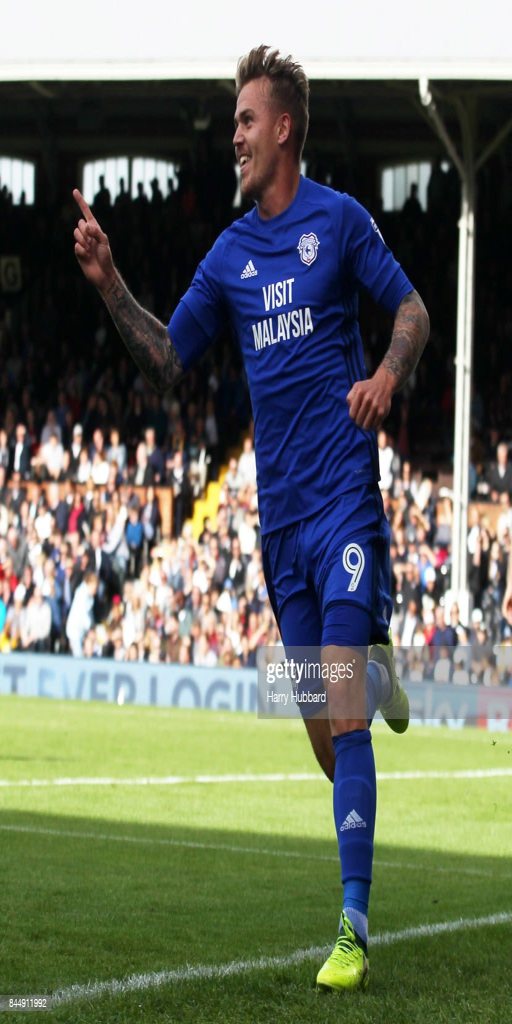
soccer player celebrates scoring during the match .